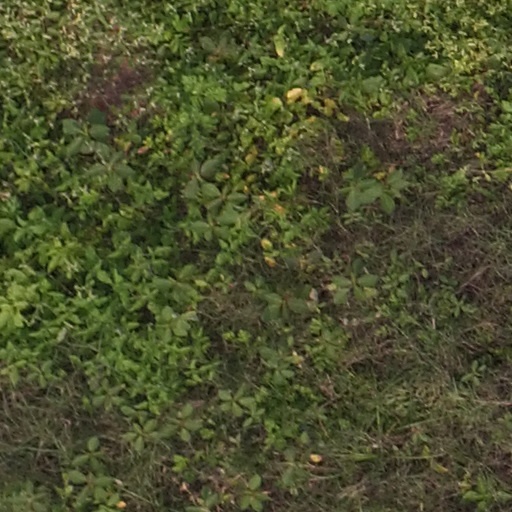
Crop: maize; corn